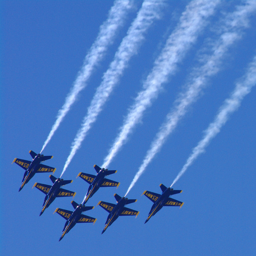
organisation performing at the airshow